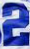
Number: 2